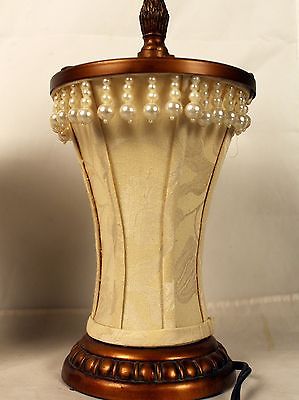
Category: lamp